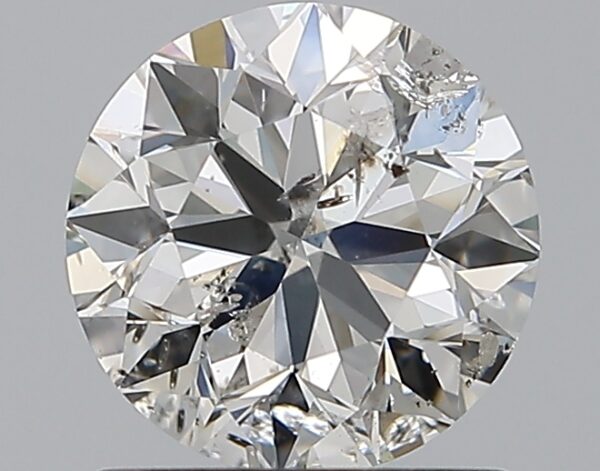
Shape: round
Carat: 1.01
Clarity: SI2
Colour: G
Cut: VG
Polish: EX
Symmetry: EX
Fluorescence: N
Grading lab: IGI
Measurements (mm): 6.3 x 6.27 x 4.01